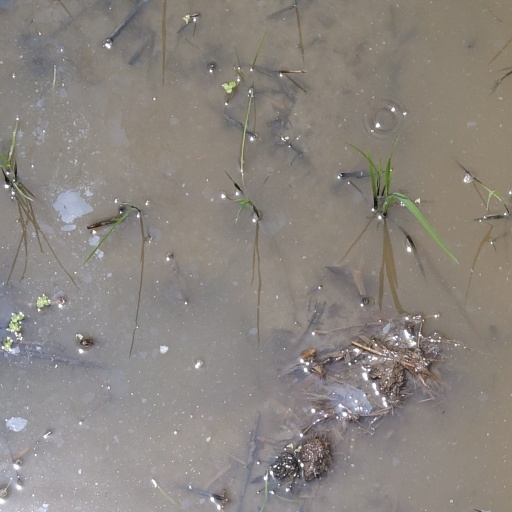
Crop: rice